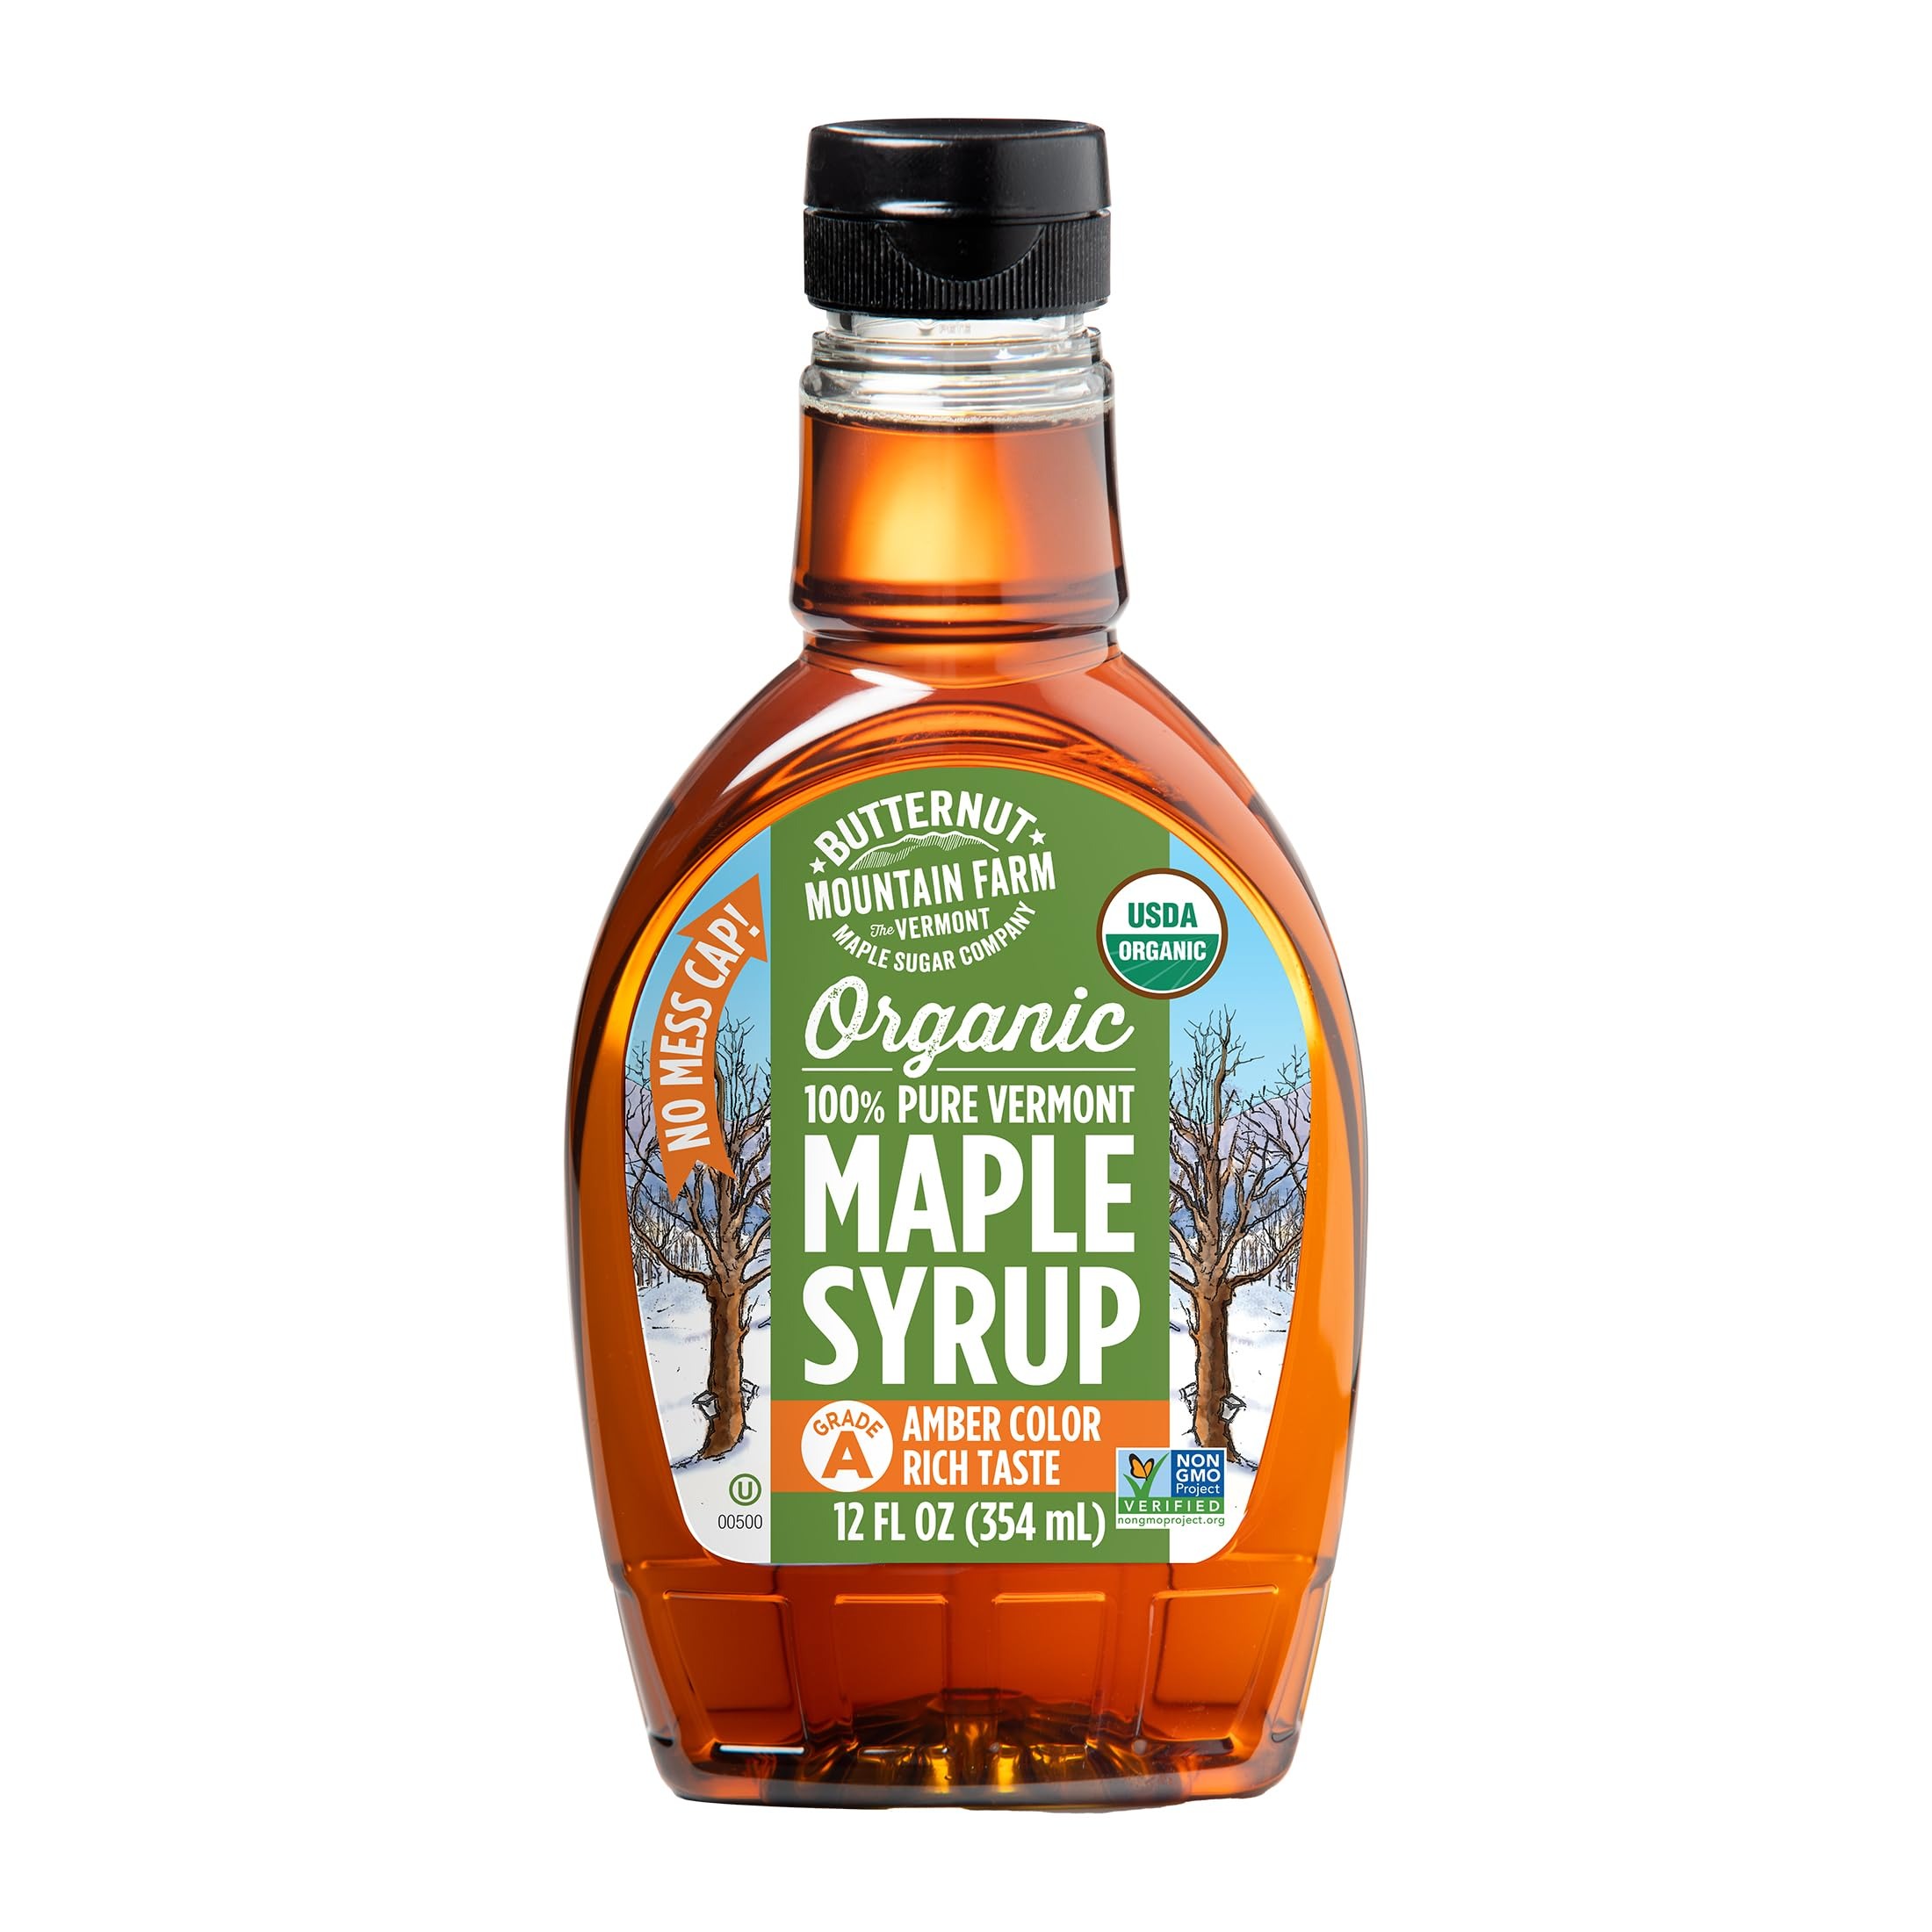
Item Name: Butternut Mountain Farm Pure Vermont Maple Syrup, Organic, Grade A, Amber Rich, 12 oz, Easy Squeeze Bottle
Bullet Point 1: Pure Organic Vermont Maple Syrup, Grade A, Amber Color, Rich Taste, All Natural, No Mess, 12 Fl Oz, Easy Squeeze Bottle
Bullet Point 2: FLAVOR PROFILE: Our Grade A Amber Color Rich Taste syrup provides a naturally sweet, rich and smooth taste. A pronounced maple flavor makes Amber Rich maple syrup a favorite for table and all around use.
Bullet Point 3: SUSTAINABLY SOURCED: The farmers with whom we work understand maple and share our commitment to maintaining the health and sustainability of our forests. Our Quality Assurance team take strict steps to acquire organic certification. This process requires compliance with organic standards, from the sugarbush to the production facility, and requires annual inspection.
Bullet Point 4: QUALITY STORY: Our pure maple syrup is carefully selected to ensure the product you receive is of the highest quality. With our strict quality standards, we can trace every drop of syrup from farm to table.
Bullet Point 5: PACKAGING BENEFITS: Easy-open, easy-squeeze, a modern squeeze bottle with a controlled pour designed to eliminate wasted maple syrup. Bottle is tamper-evident with an inner seal. Maple Syrup stored in BPA-free plastic jugs retains its natural flavor better than in traditional tin containers.
Value: 12.0
Unit: Fl Oz

Price: 8.48